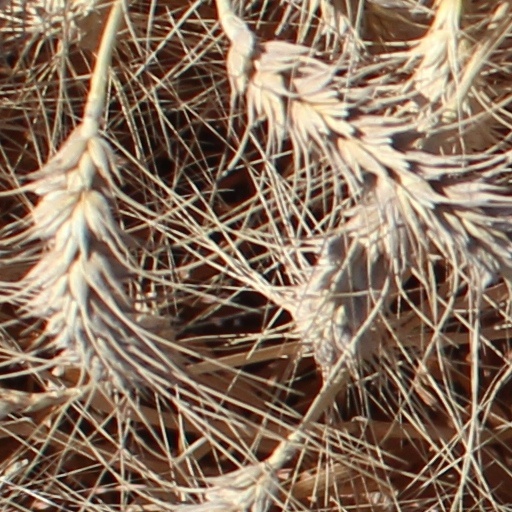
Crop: wheat